Ni Hua

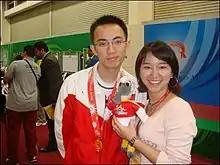
Ni Hua (left) at the Macau 2nd Asian Indoor Games

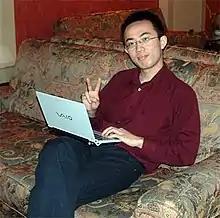
Reggio Emilia chess tournament, 2009

In November 2005, the Chinese national team just needed one point to win the championship in the World Team Chess Championship in Beersheba, Israel, but Ni Hua's two endgame losses (to Karen Asrian of Armenia and Alexander Morozevich of Russia) in the final two rounds allowed Russia to clinch victory. Later that month, he competed in the Chess World Cup 2005, where he was knocked out in the first round by Vasilios Kotronias.